2008 Tennis Masters Cup

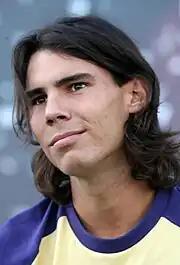
Rafael Nadal was the first Spaniard to become year-end No. 1

Spots were awarded to the top seven players and the top seven doubles teams in the 2008 ATP Race, with one spot reserved for Grand Slam champions who finished within the Top 20 players or teams of the ATP Race rankings. Two more players and teams also went to Shanghai as alternates in case of withdrawals.